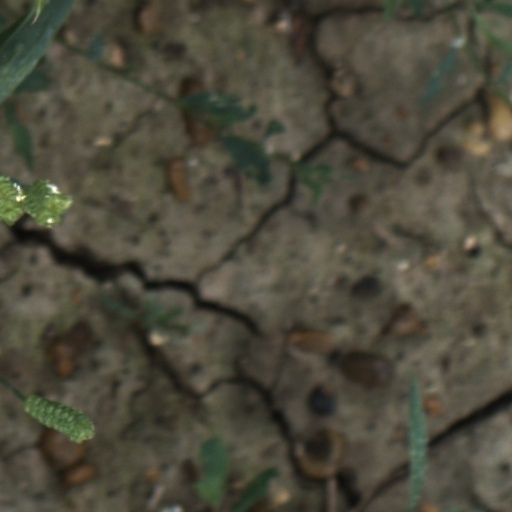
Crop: wheat